Narimasu Station

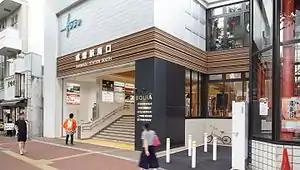
The south entrance in July 2016

is a railway station on the Tobu Tojo Line in Itabashi, Tokyo, Japan, operated by the private railway operator Tobu Railway.